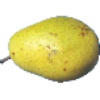
Label: Pear Monster 1